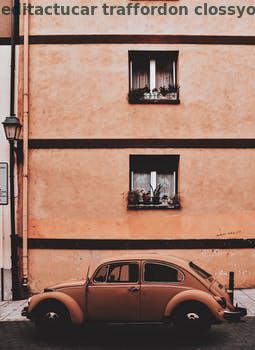
Label: Watermark